Liriodendron

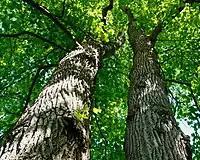
"L. tulipifera" at Hingham Center Cemetery, Hingham, Massachusetts

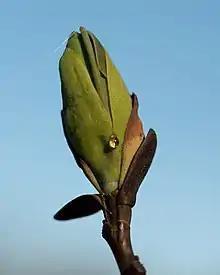
Bud of "Liriodendron" × "sinoamericanum"

The generic name "Liriodendron" is derived from "lirio-" meaning "lily" and "-dendron" meaning "tree".